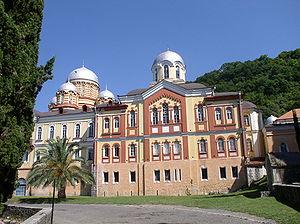
L'Église orthodoxe abkhaze est une Église orthodoxe indépendante non canonique créée en Abkhazie après la fin de l'Union soviétique.
L'Éparchie d'Abkhazie est une éparchie de l'Église orthodoxe géorgienne.
Nouvel Athos est une ville d'Abkhazie, république séparatiste de Géorgie, située au bord de la mer Noire, à 22 kilomètres au sud de Soukhoumi, la capitale abkhaze. Sa population était de 1 300 habitants au recensement de 2003 et de 1 518 habitants au recensement de 2011.